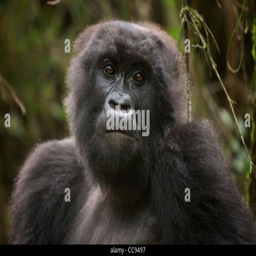
portrait of a female mountain gorilla